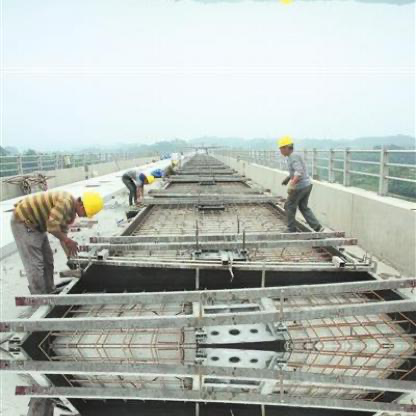
Objects in the image:
label: helmet
label: helmet
label: helmet
label: helmet